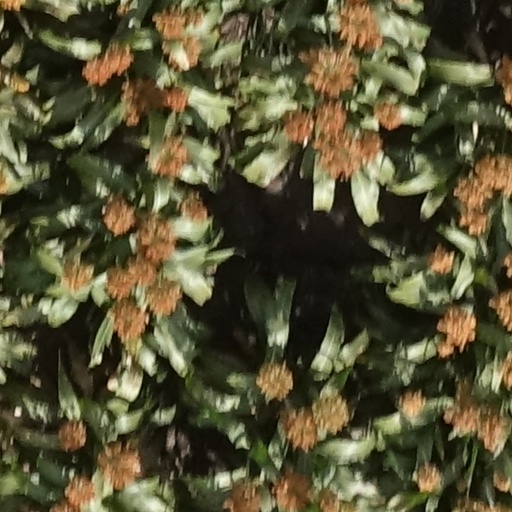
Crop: sorghum